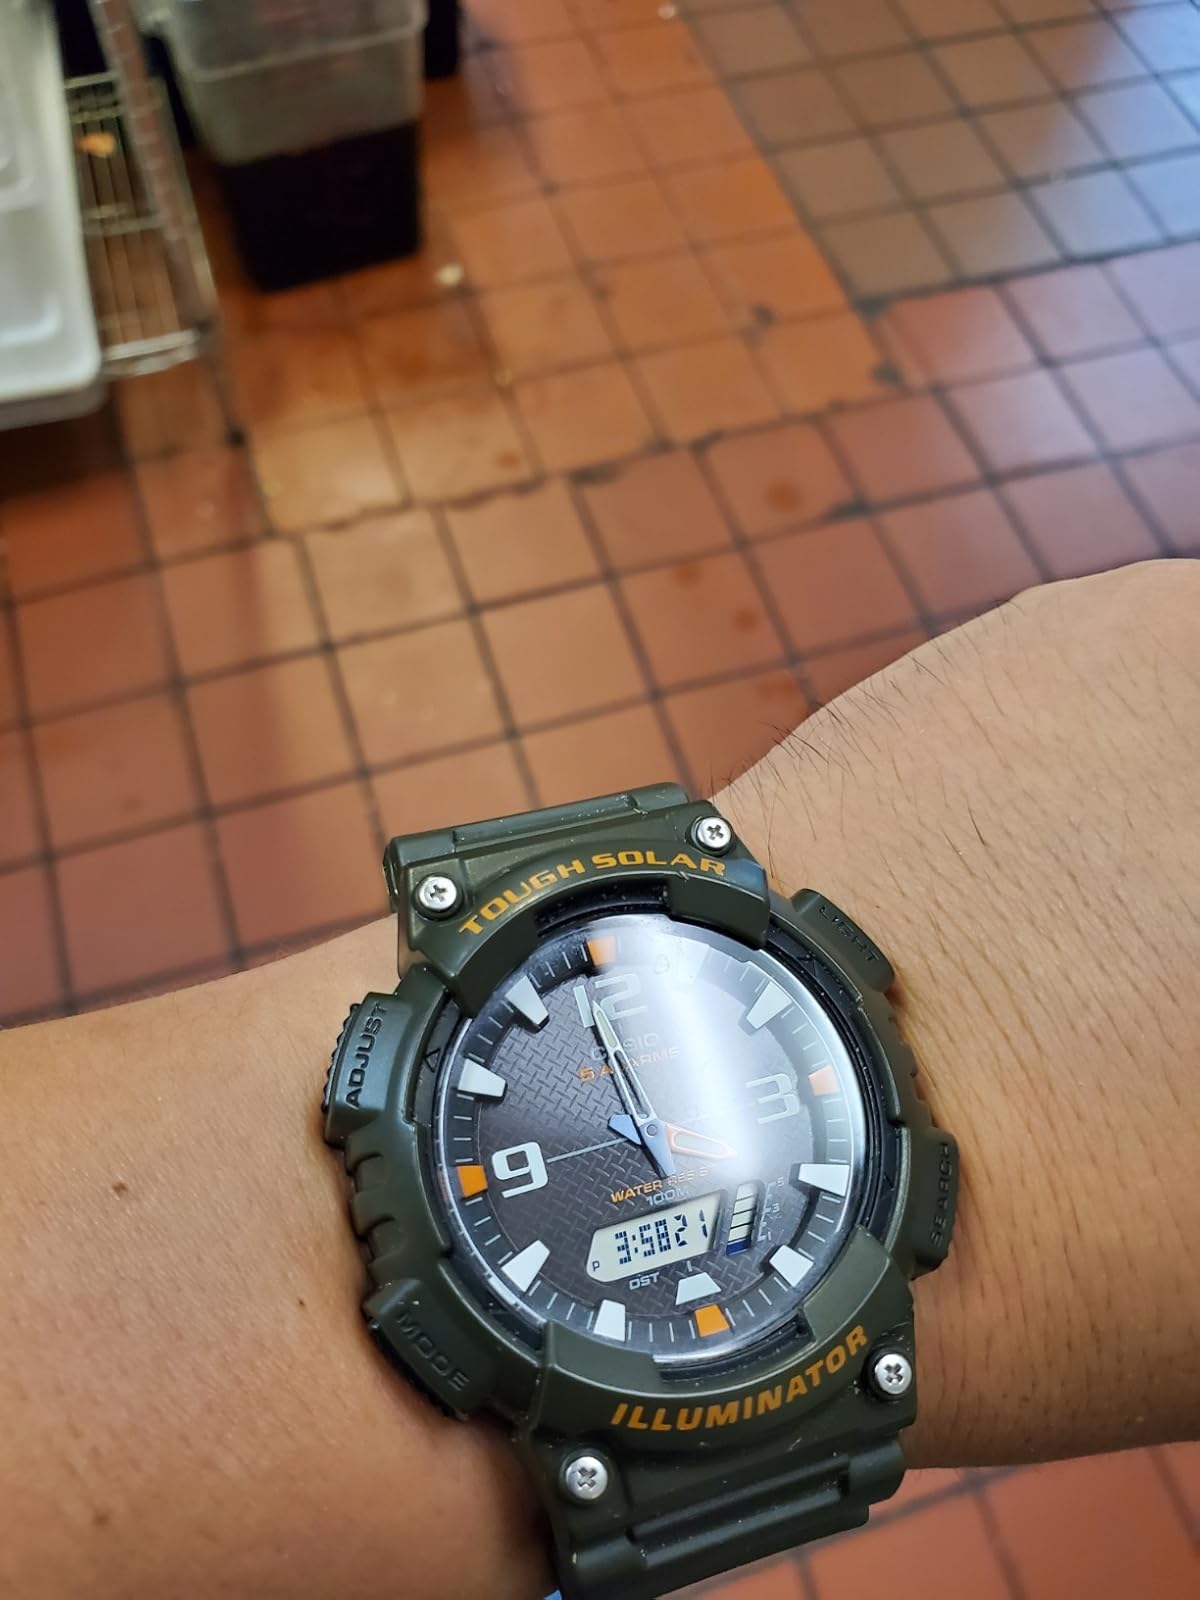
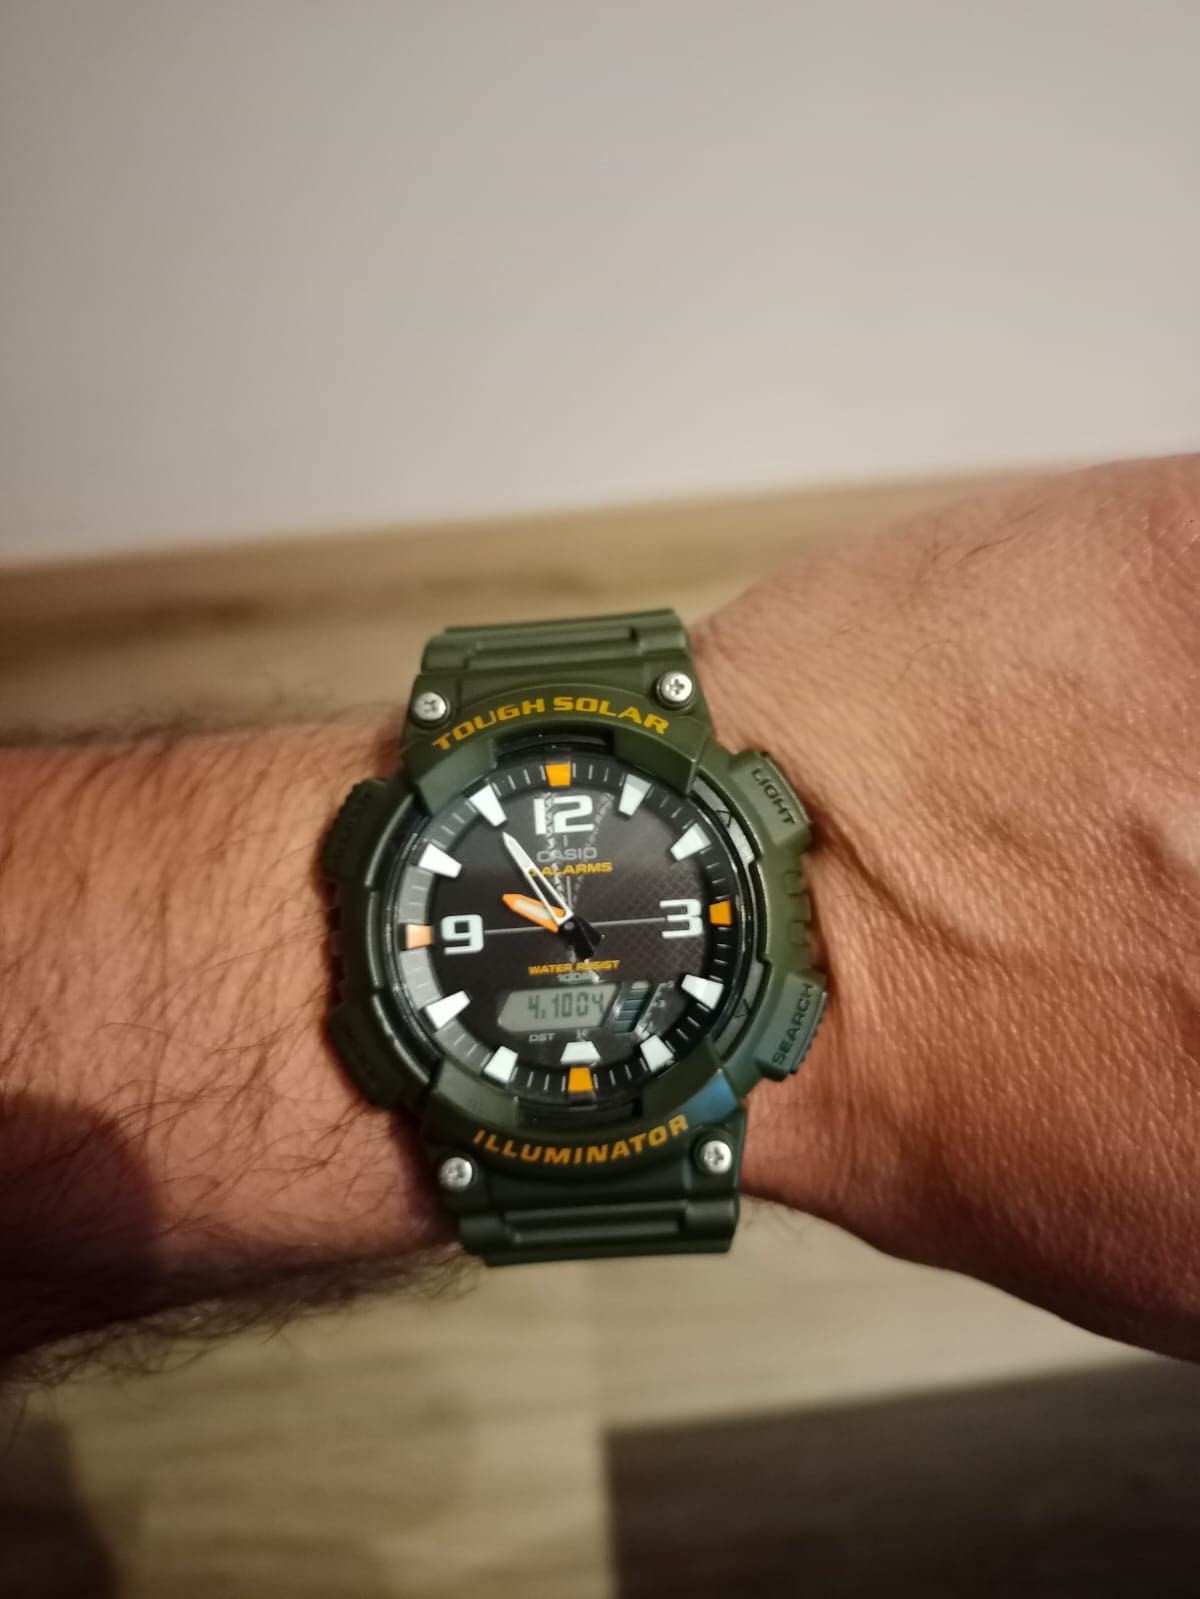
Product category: accessories_watch
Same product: yes